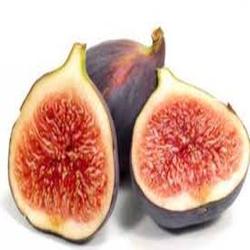
Label: Fig